Answer in natural language. Considering the relative positions, is token prediction model (highlighted by a green box) above or below Doorway (highlighted by a red box)? Choose between the following options: above or below
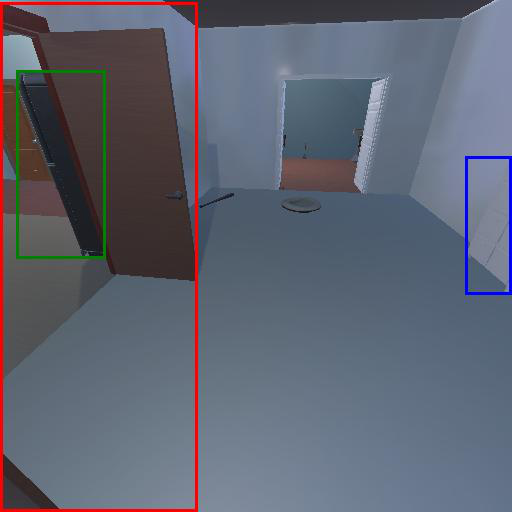
<answer>above</answer>